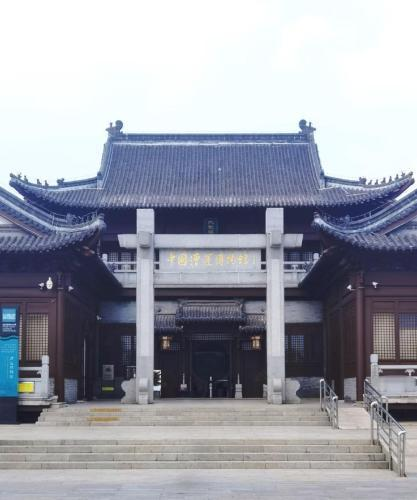
地标名称：中国漕运博物馆
所在城市：淮安市·淮安区